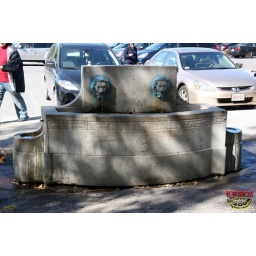
Water fountain for horses and dogs erected by the CSPCA (humane society)